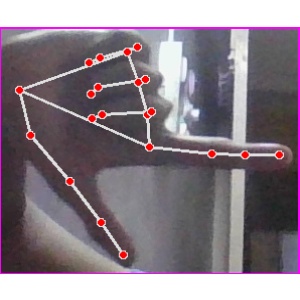
अक्षर: ख